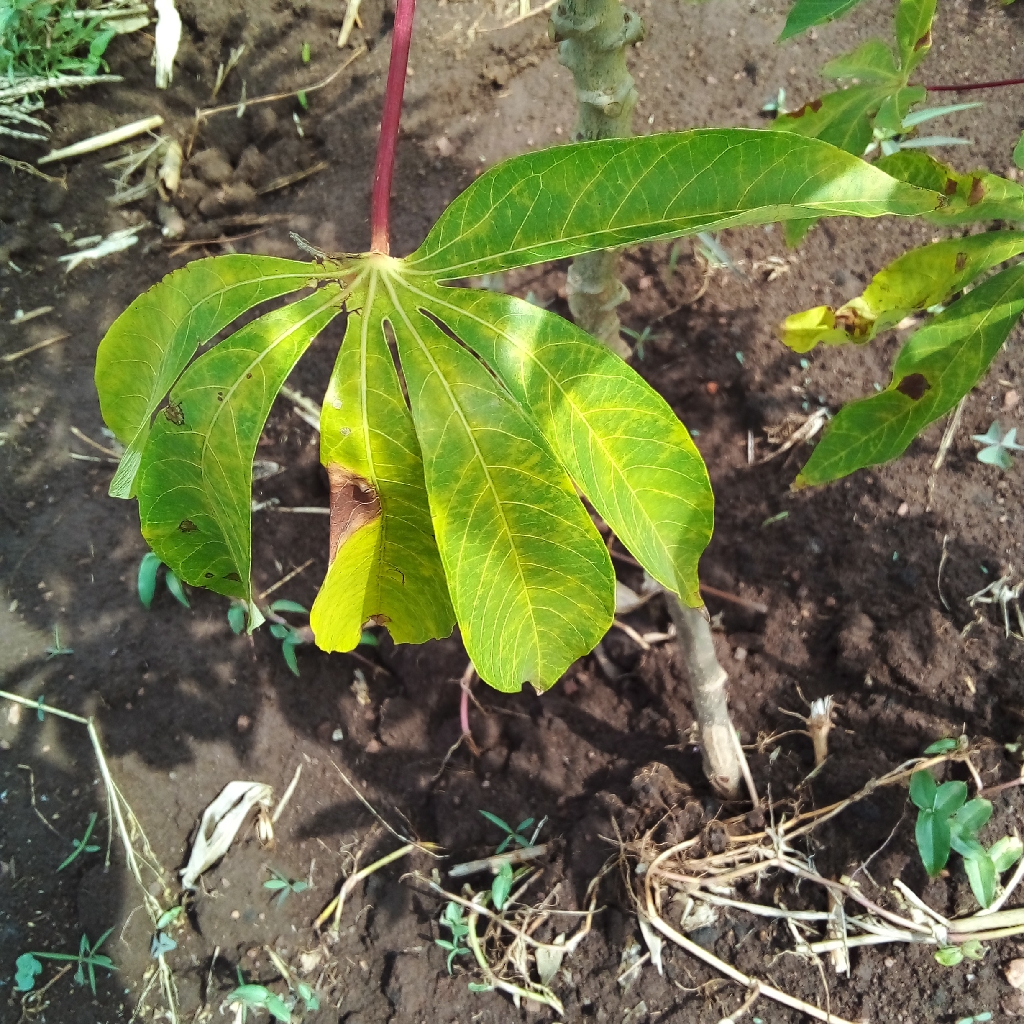
Label: cassava brown streak disease (cbsd)